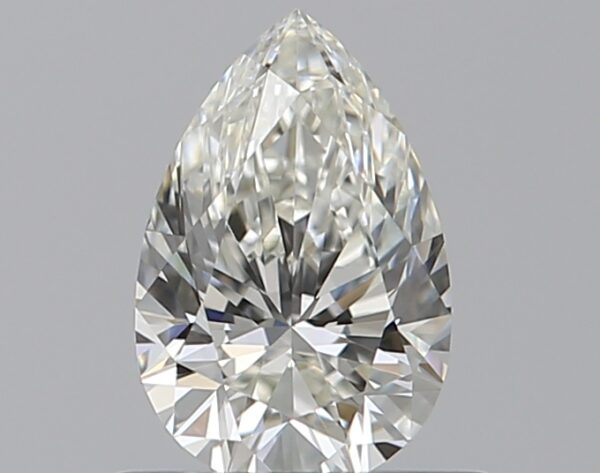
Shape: pear
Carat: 0.5
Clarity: VVS1
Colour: I
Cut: EX
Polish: EX
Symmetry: EX
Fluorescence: N
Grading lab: GIA
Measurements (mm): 6.71 x 4.41 x 2.82